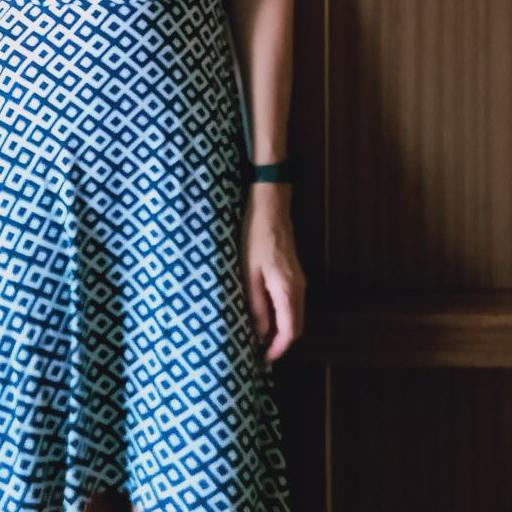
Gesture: no_gesture